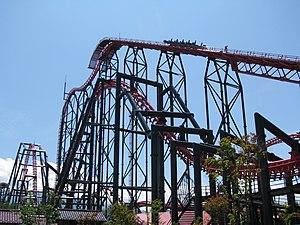
Sont considérées comme méga montagnes russes les installations qui mesurent entre 200 et 299 pieds, avec ou sans inversions.